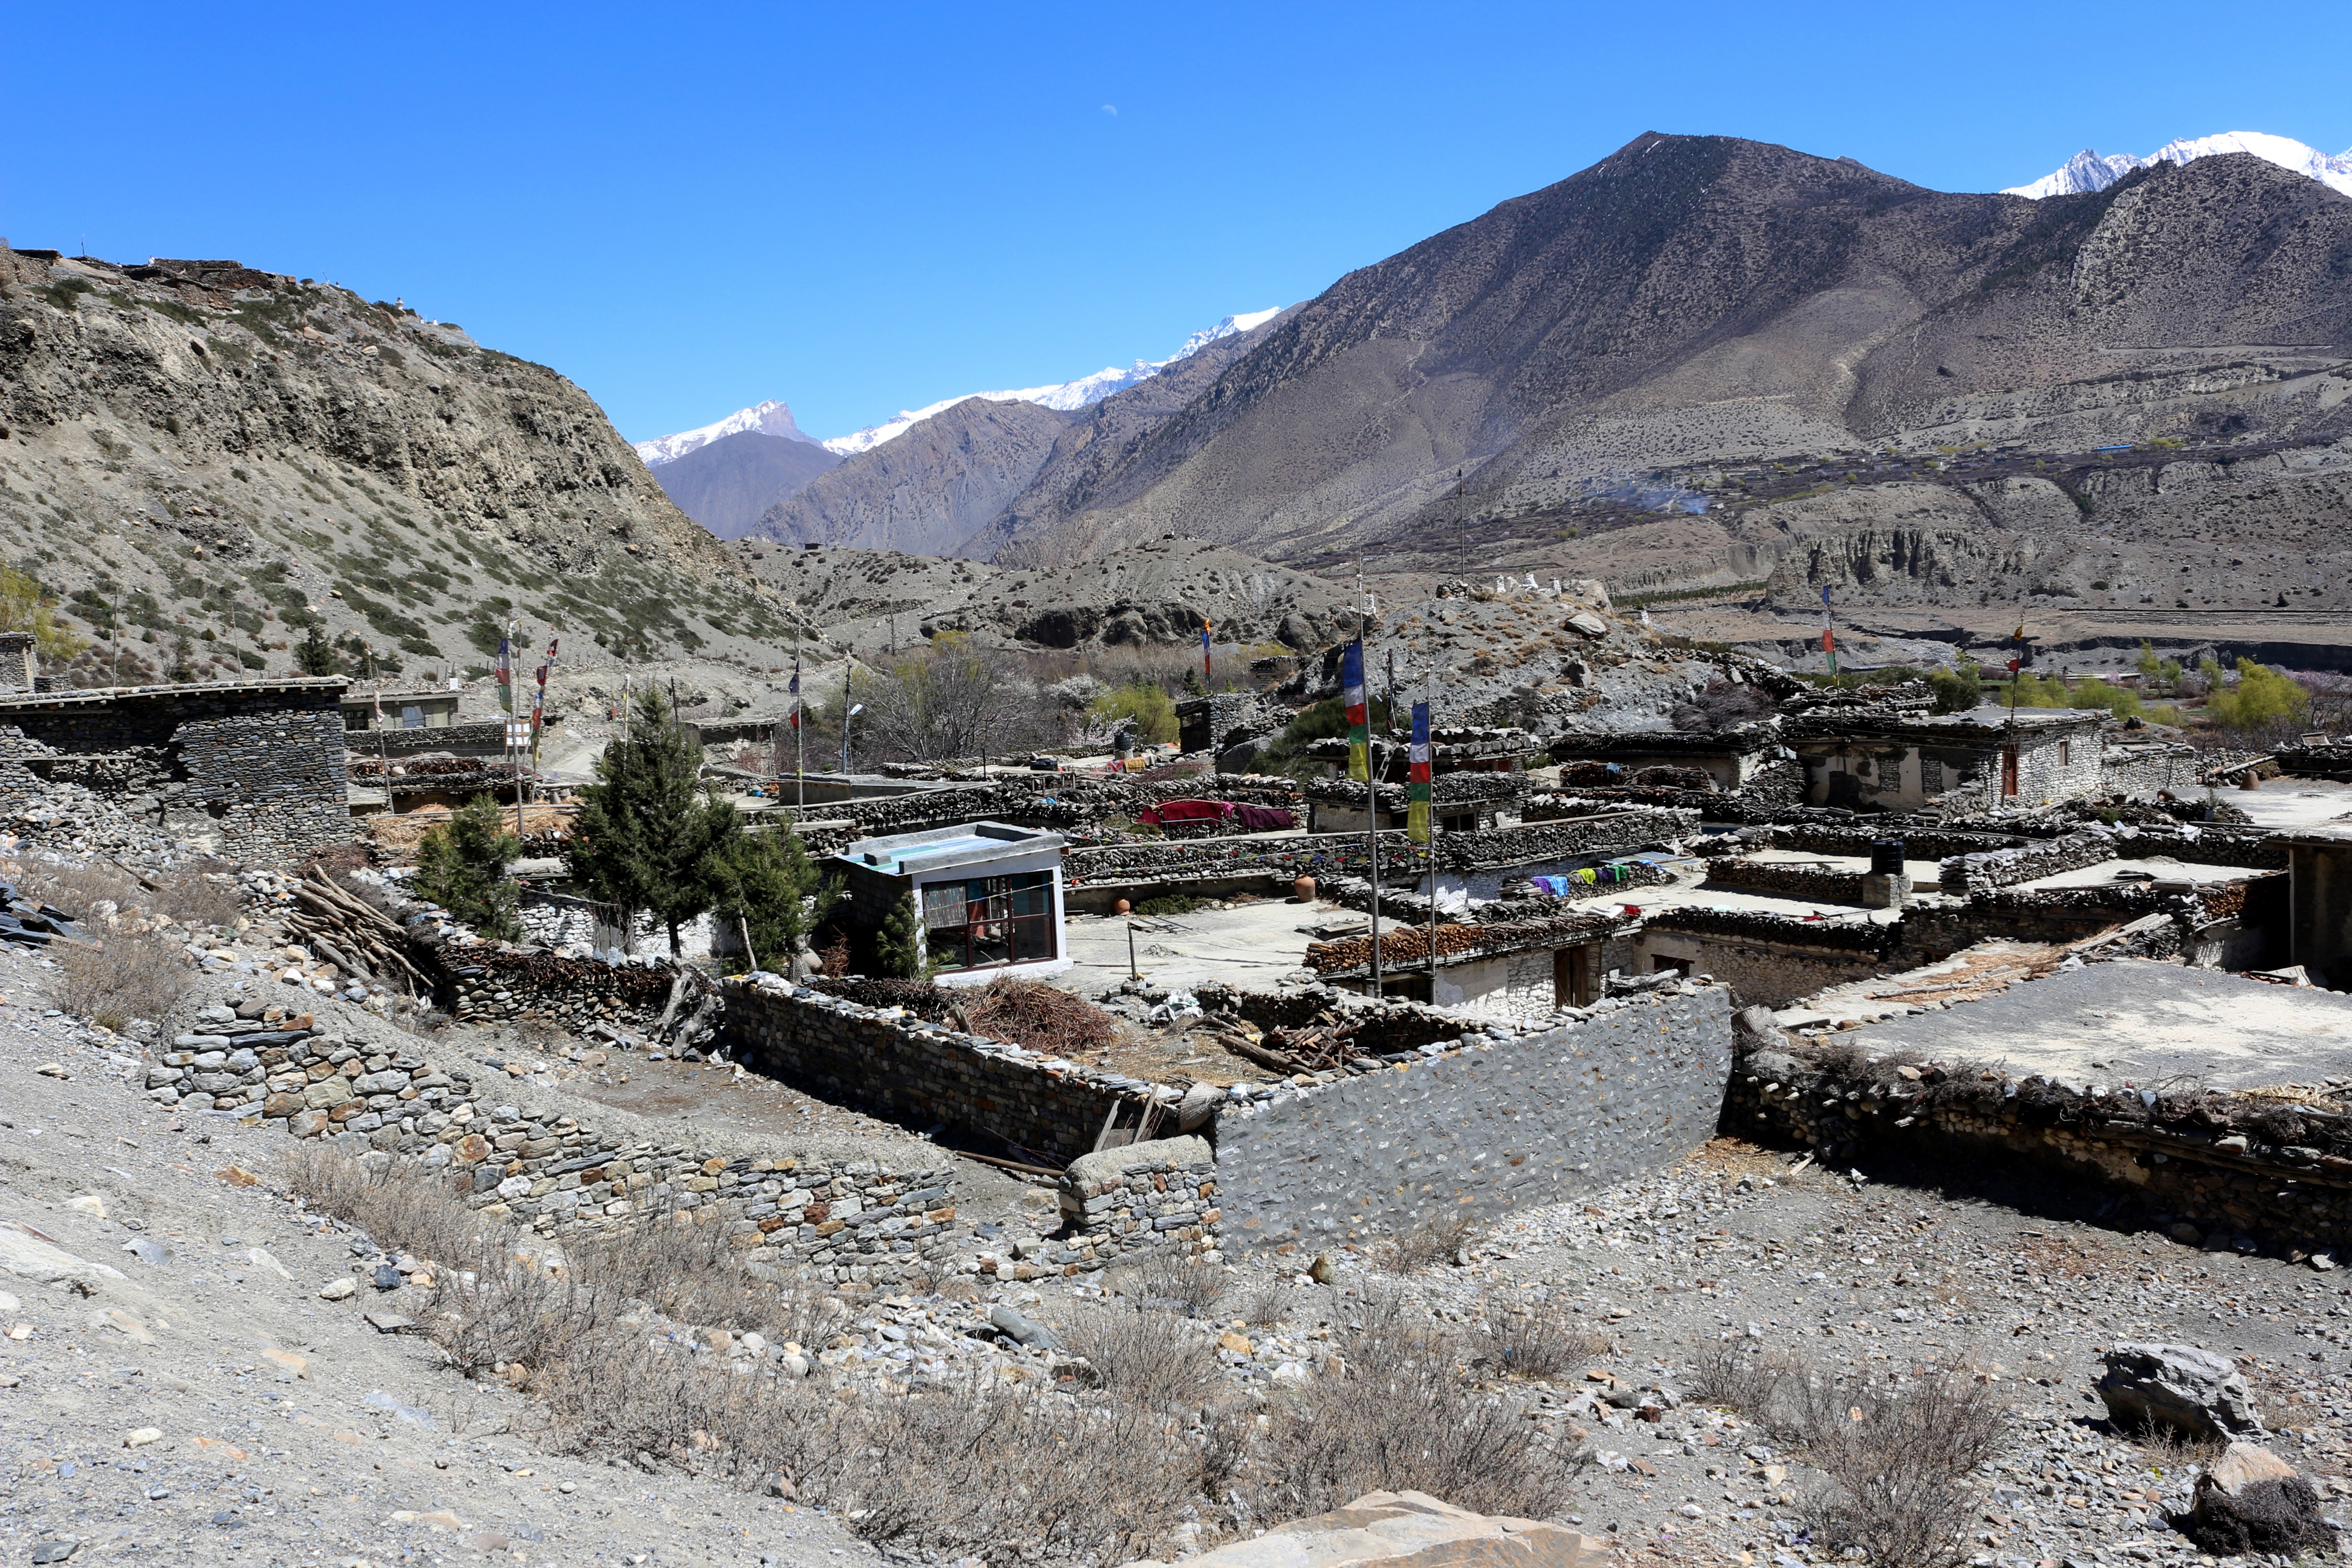
landscape, wilderness, walking, mountain, snow, sky, countryside, hill, valley, mountain range, dry, village, rural, scenic, blue, ridge, geology, alps, ruins, backpacking, plateau, mountain pass, ancient history, mountainous landforms